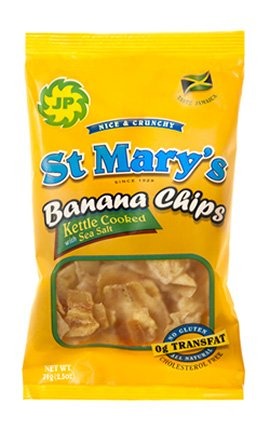
Item Name: St. Mary's Banana Chips, 2.5 Ounce (Pack of 24)
Bullet Point: Made with Caribbean bananas
Value: 60.0
Unit: Ounce

Price: 1.22